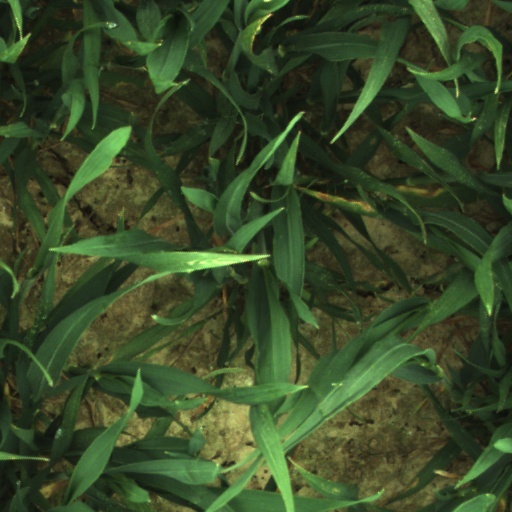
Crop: wheat